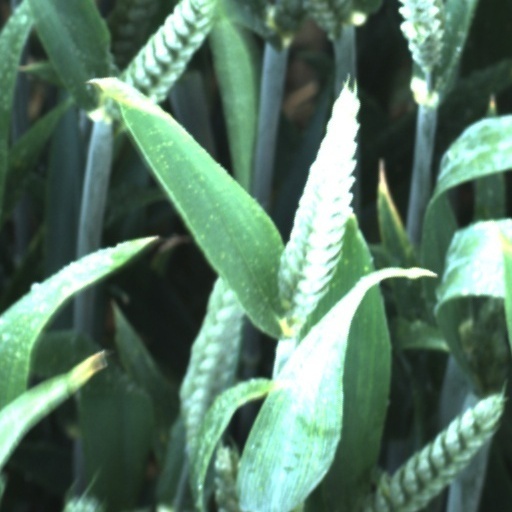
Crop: wheat